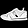
Label: Sneaker